Charles Ower

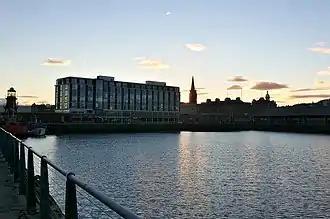
Dundee Harbour

He was born in or near Perth on 31 July 1813, the son of Thomas Ower or Owler and his wife, Jean Gregor. He trained as a civil engineer and industrial architect.